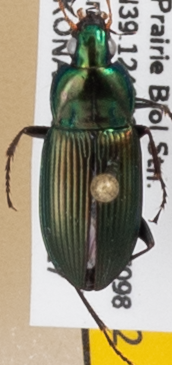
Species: Poecilus chalcites
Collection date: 2019-07-17
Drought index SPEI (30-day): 1.594
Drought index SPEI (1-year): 1.85
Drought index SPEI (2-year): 0.71